Le Chevalier D'Eon

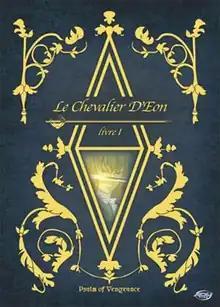
The cover of Volume 1 of the "Le Chevalier D'Eon" DVDs released by ADV Films

is a Japanese anime television series produced by Production I.G based on an original story by Tow Ubukata. The anime originally aired in Japan on WOWOW from August 19, 2006, to February 2, 2007. The story has also been adapted into a manga series written by Tow Ubukata and illustrated by Kiriko Yumeji, which was first published in 2005. The title character is loosely based on the historical figure Chevalier d'Éon, who lived in the middle of 18th-century, pre-Revolutionary France under the reign of Louis XV.